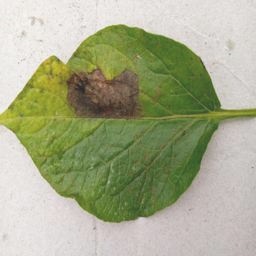
Etiqueta: Late Blight